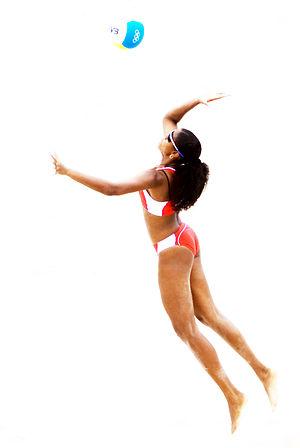
Dalixia Fernández Grosset, née le 26 novembre 1977 à Guantánamo, est une joueuse de beach-volley cubaine.